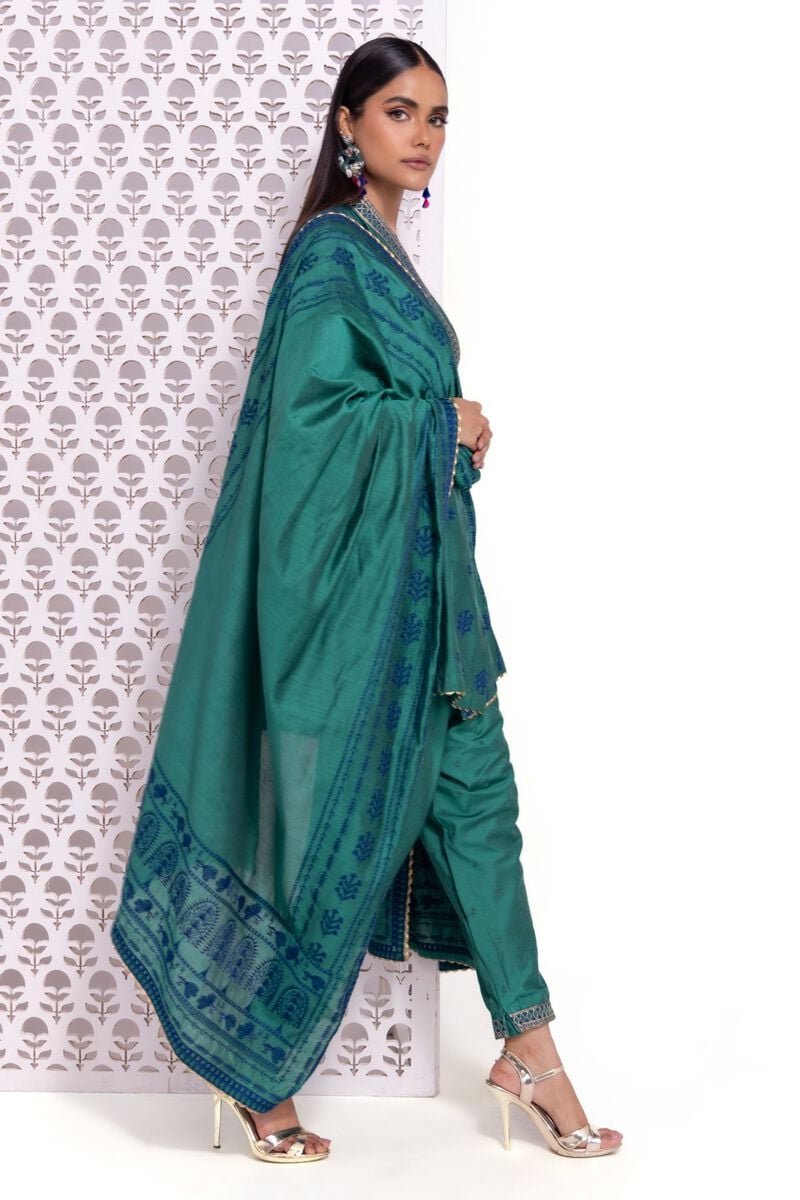
teal blue kalpana choli